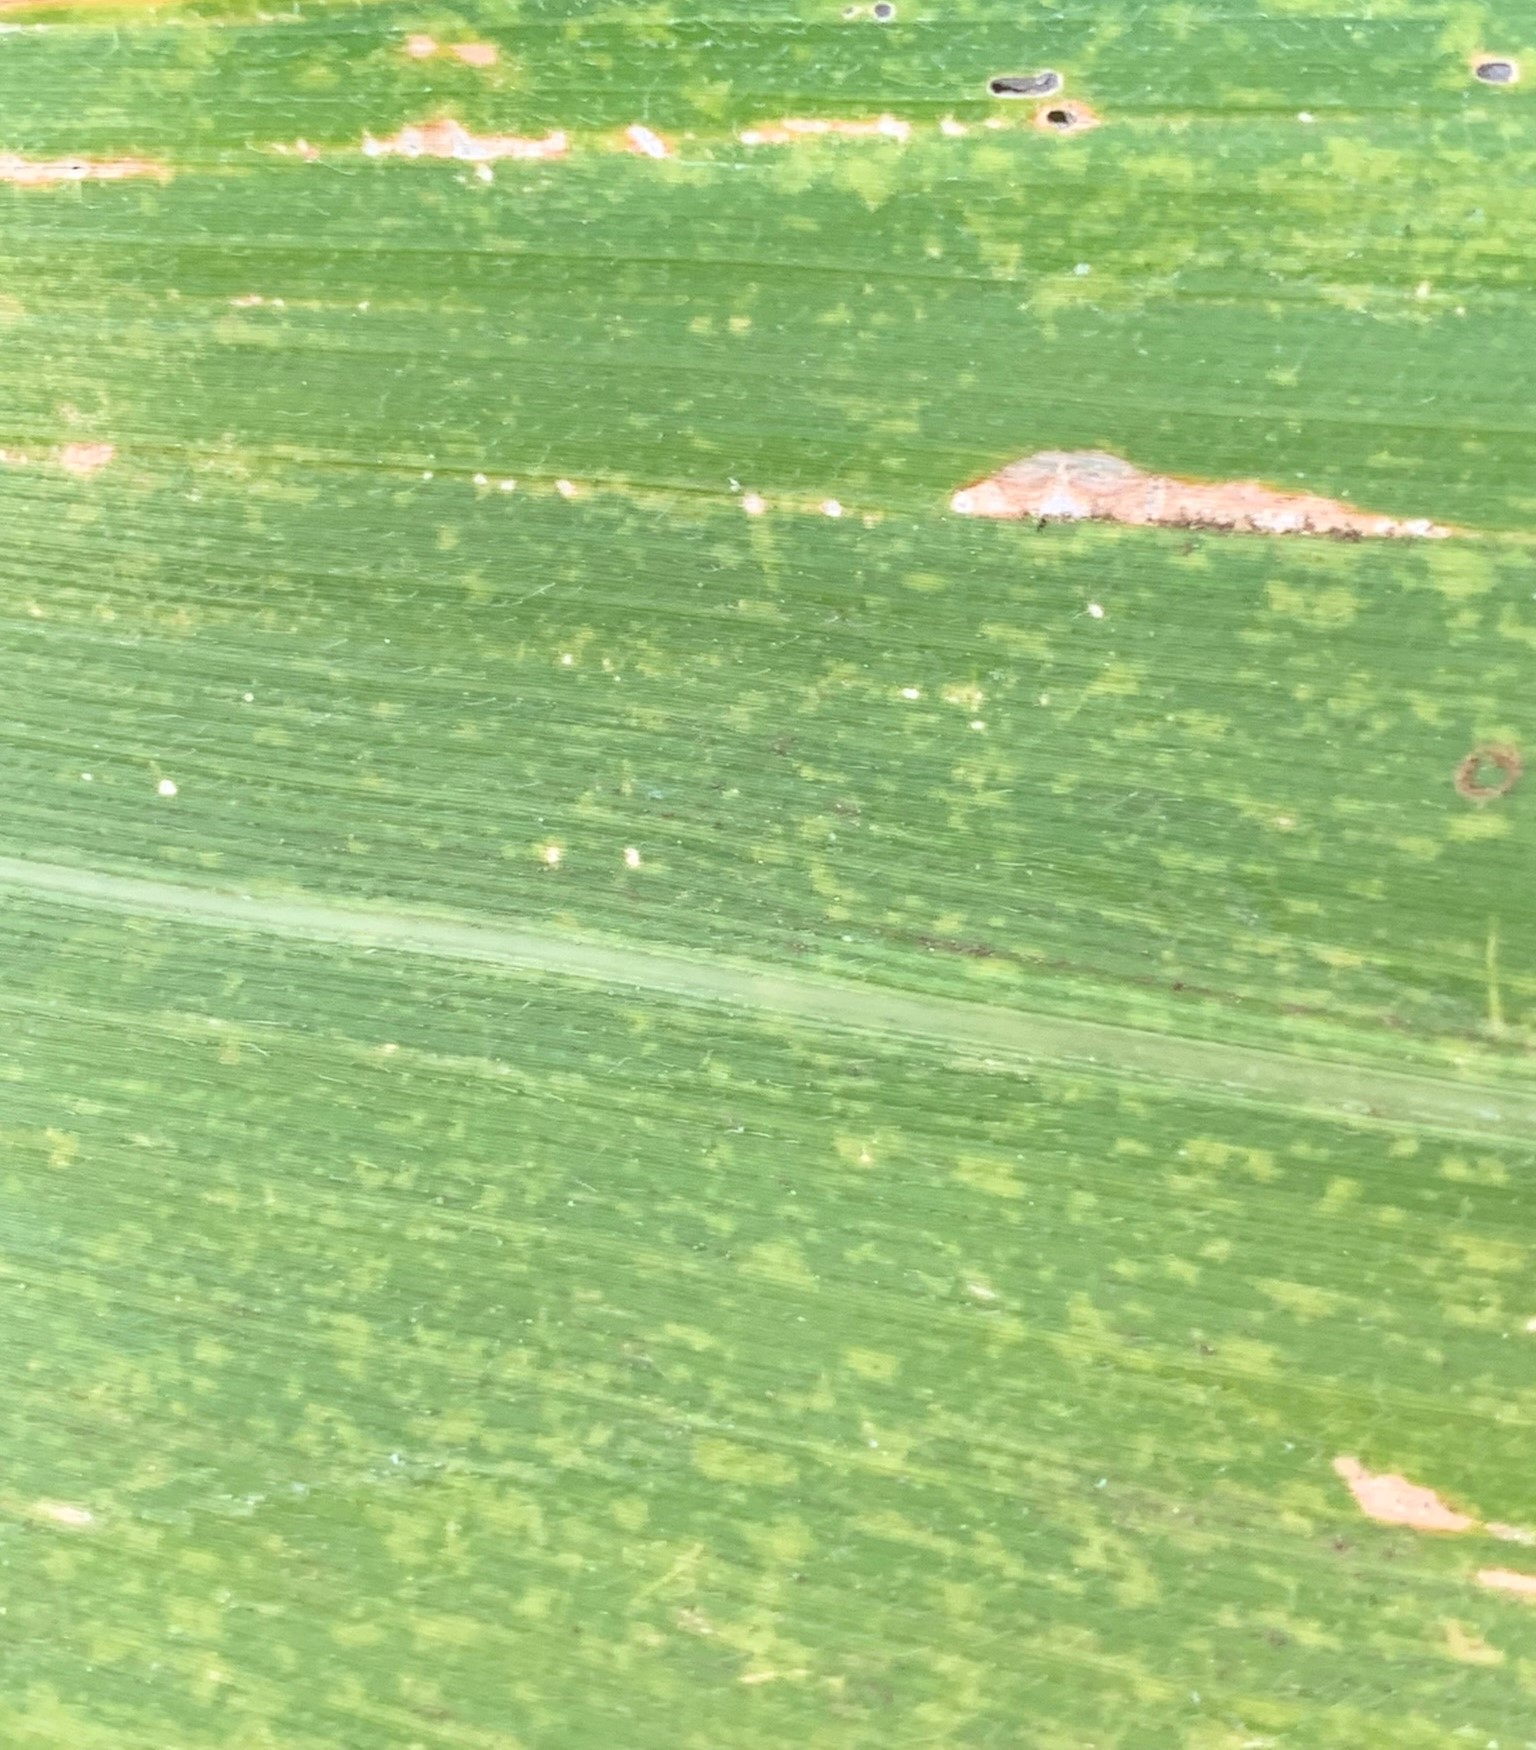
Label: MLN